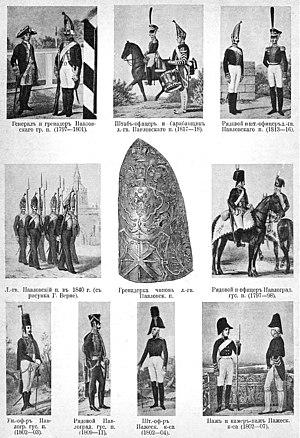
Le Régiment de la Garde Pavlovski, (en langue russe
Le Régiment de la Garde Pavlovski, fut créé le 19 novembre 1796 par Paul Iᵉʳ de Russie.